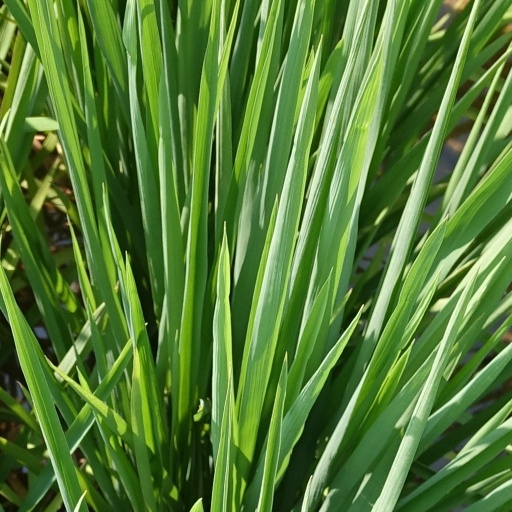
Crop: rice